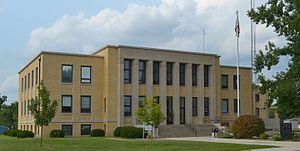
Le comté de Montgomery est un comté du Missouri aux États-Unis. Le siège du comté se situe à Montgomery City. Le comté fut nommé en hommage au général Richard Montgomery tué en 1775 en essayant de capturer la ville canadienne de Québec. Au recensement de 2000, la population était constituée de 12 136 habitants.